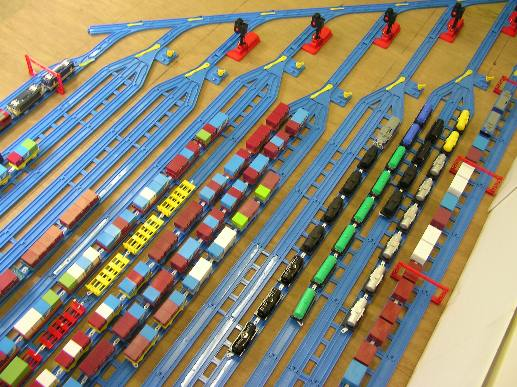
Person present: No